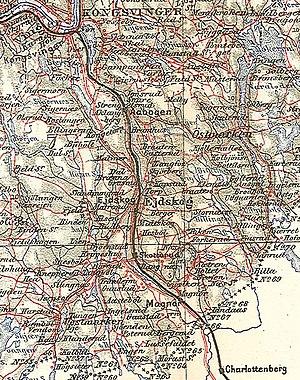
La Grensebanen est une ligne de chemin de fer reliant Kongsvinger à Charlottenberg. La ligne fut ouverte en 1865. La ligne n'est plus aujourd'hui considérée comme une ligne indépendante mais comme un simple tronçon de la ligne de Kongsvinger.